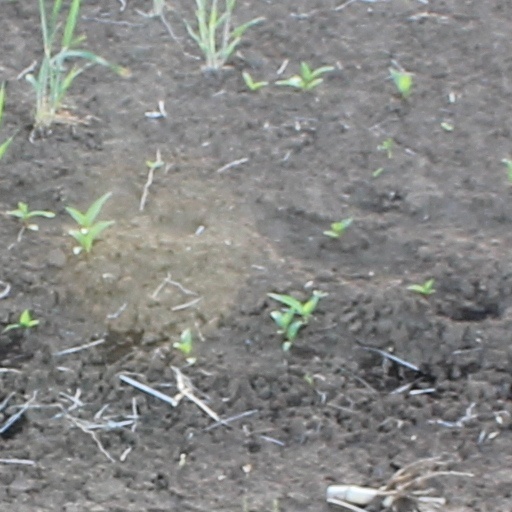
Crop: wheat